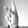
ASL letter: K